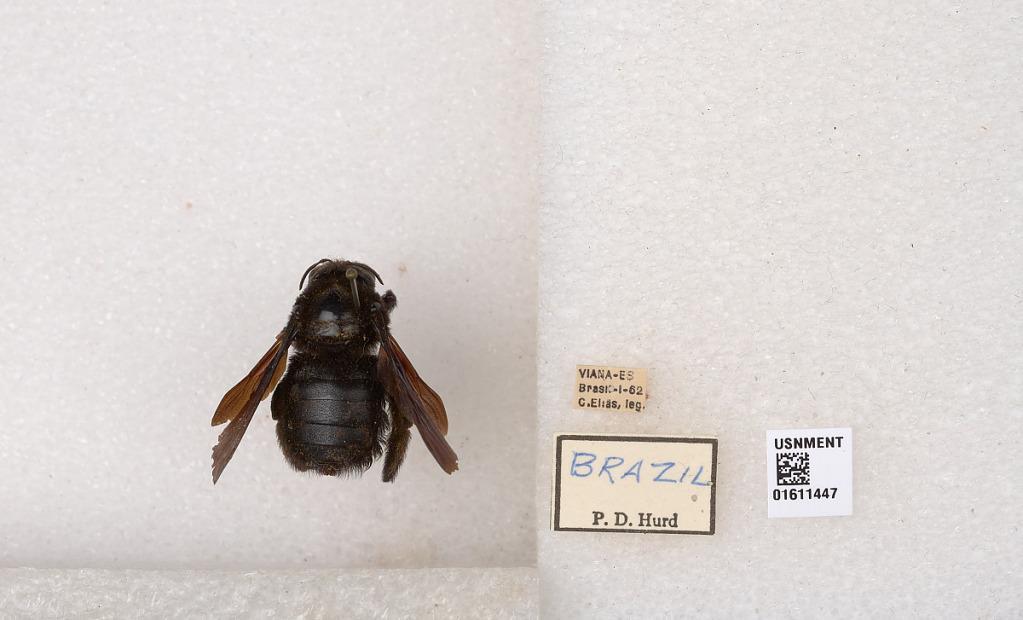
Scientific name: Xylocopa
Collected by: H. Dyar
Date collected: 1962-1-1
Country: Brazil
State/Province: Espirito Santo
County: Viana
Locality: Viana